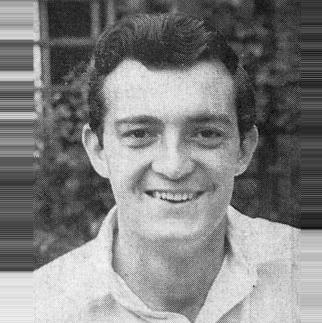
Age: 26